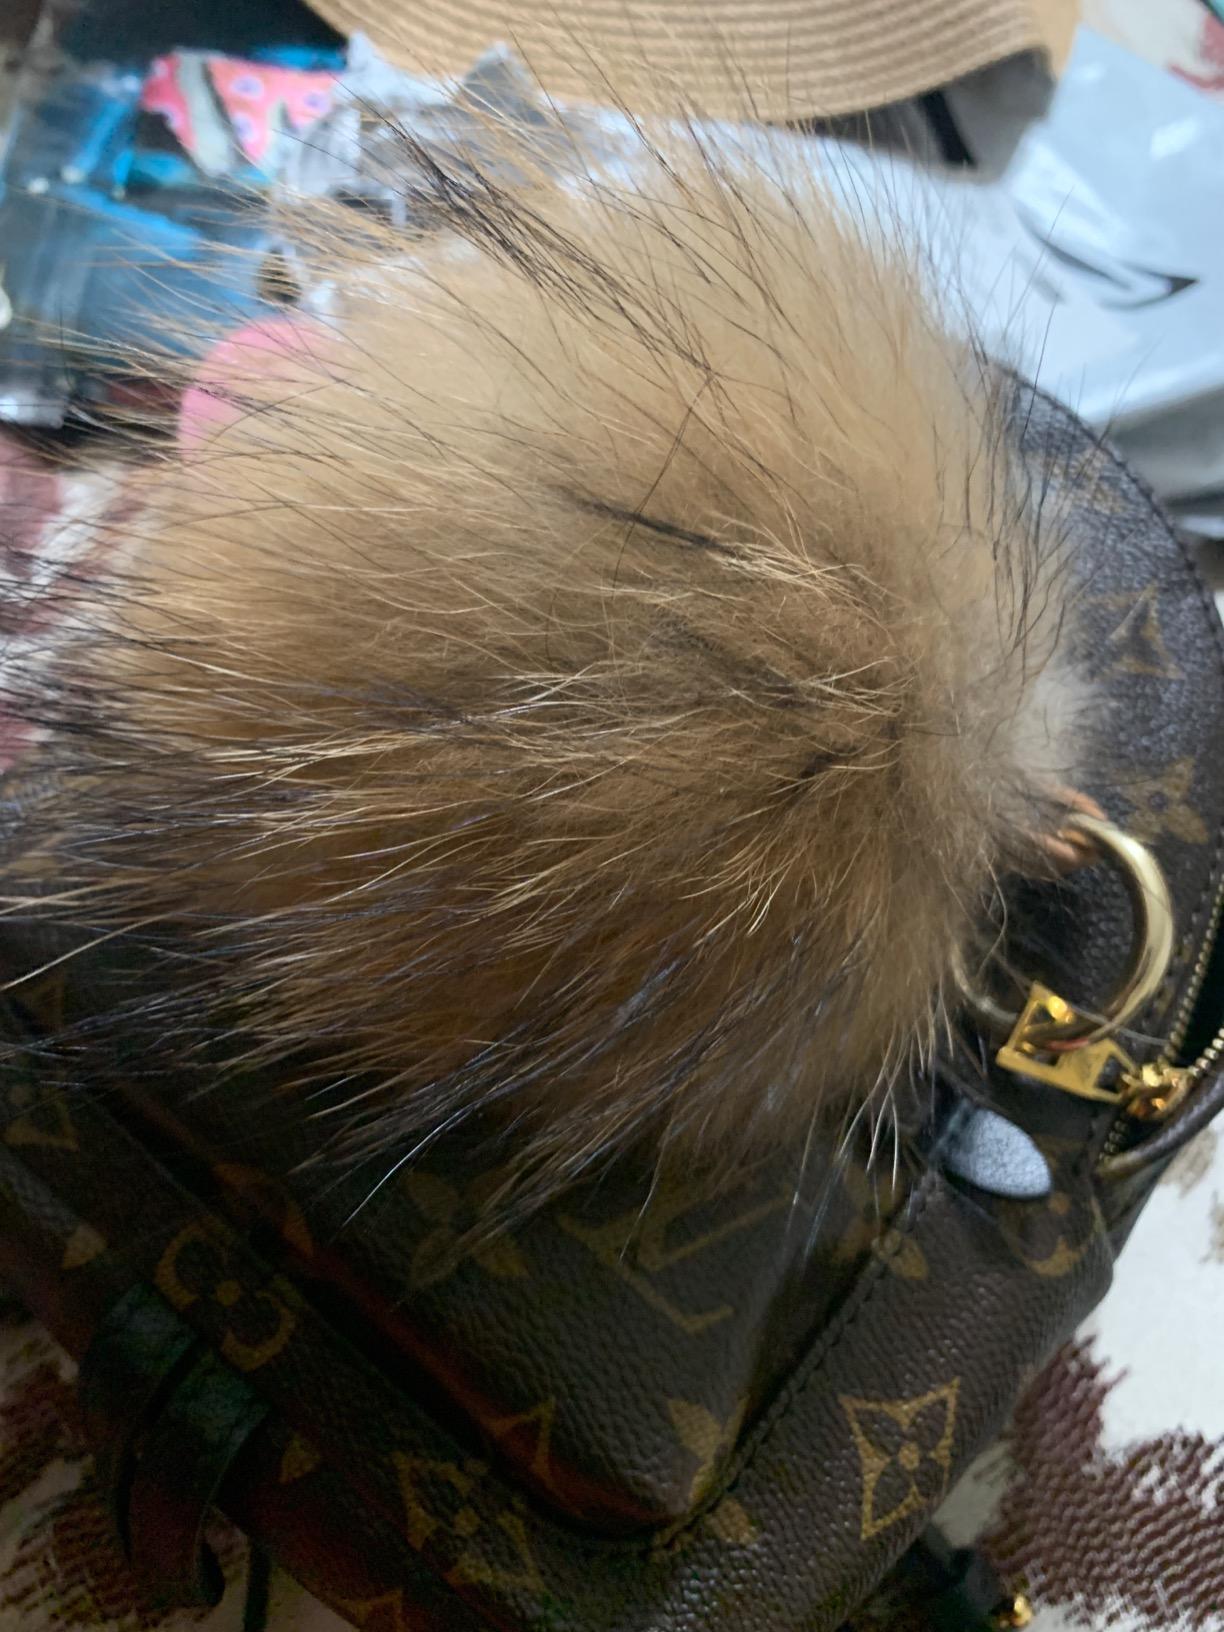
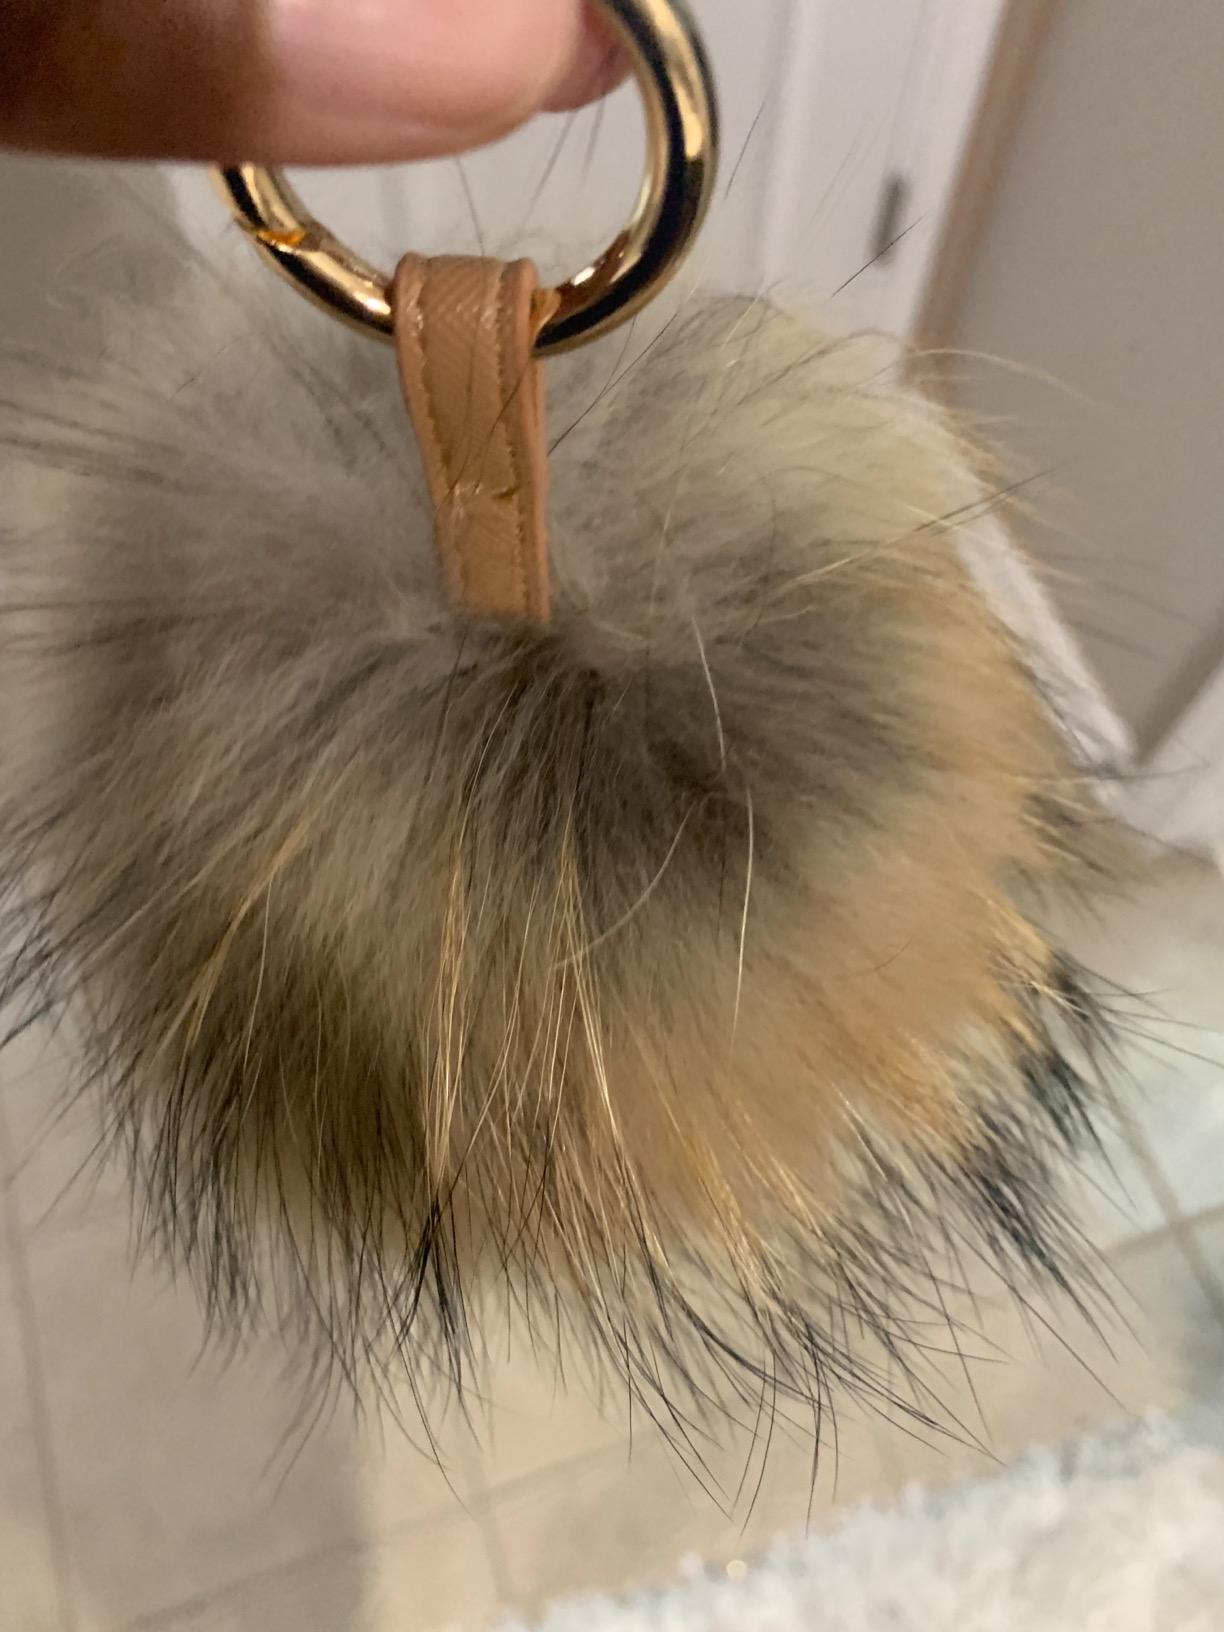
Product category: accessories_keychain
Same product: yes